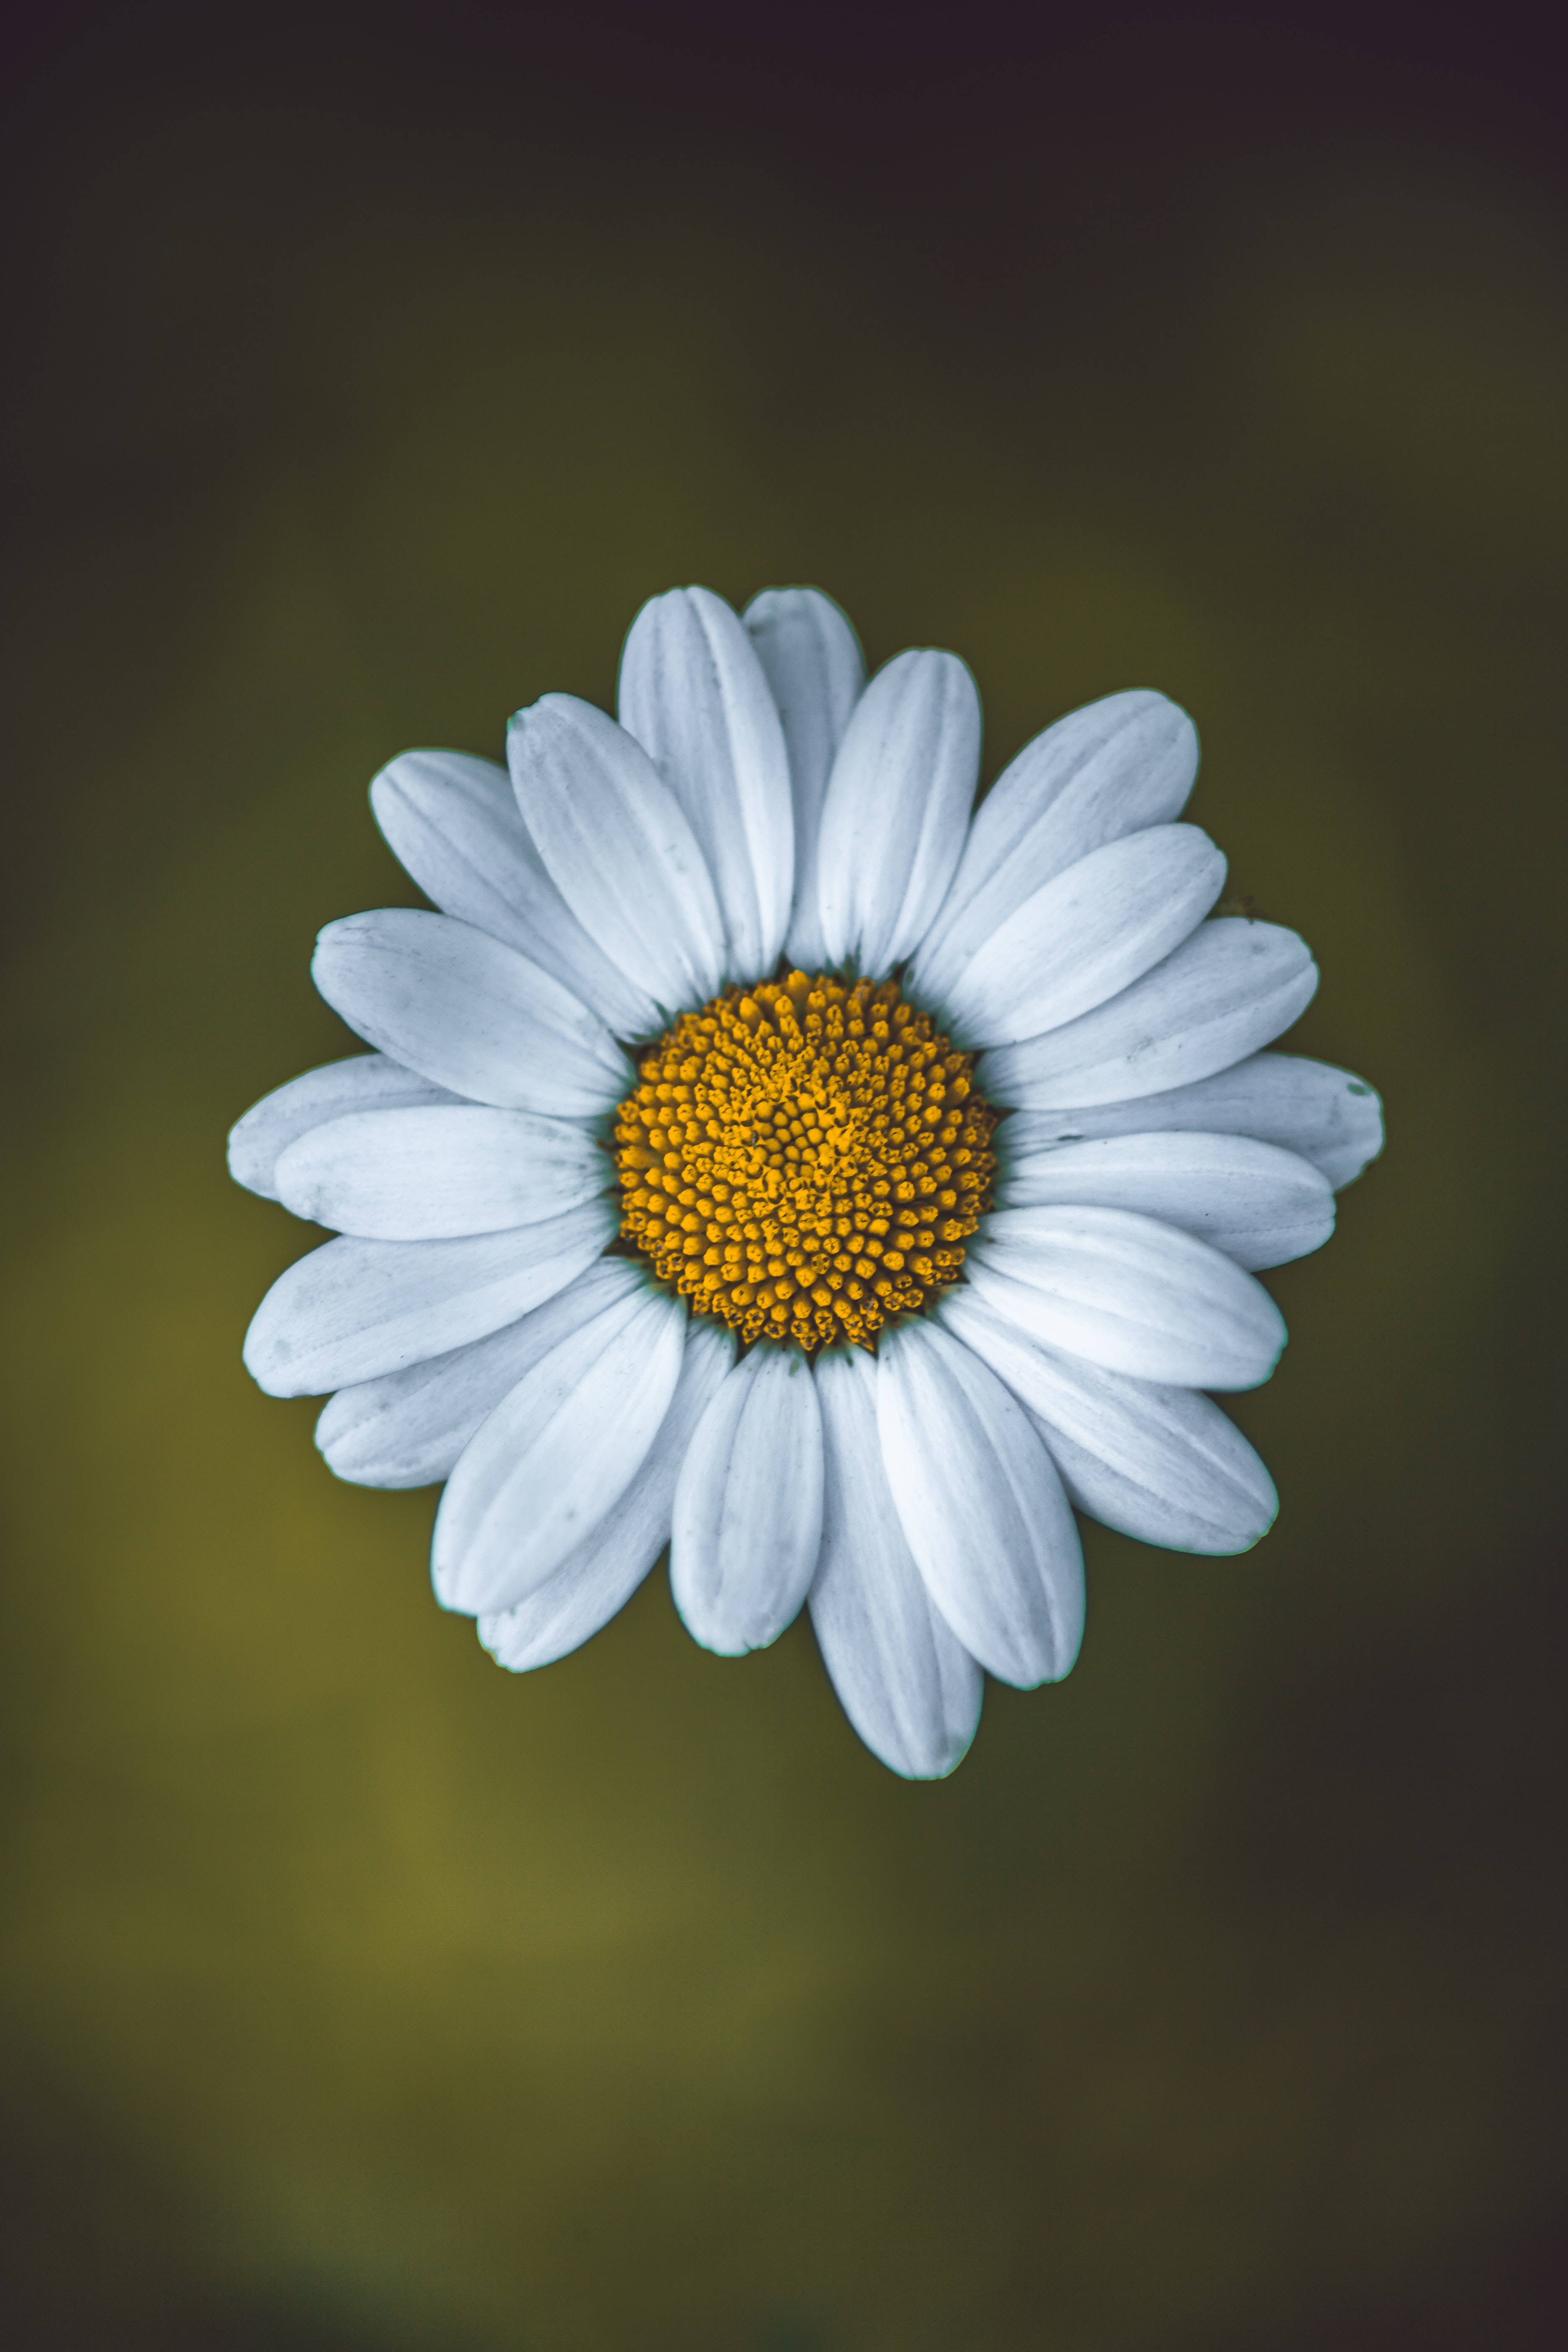
natural, flower, plant, camomile, petal, chamaemelum nobile, sky, flowering plant, annual plant, macro photography, oxeye daisy, grass, pollen, daisy family, daisy, herbaceous plant, wildflower, liquid, Pedicel, still life photography, marguerite daisy, plant stem, herb, Forb, perennial plant, asterales, sunflower, chamomile, monochrome photography, still life, mayweed, darkness, field, circle